Carbonari

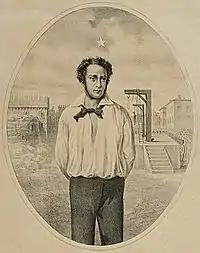
Ciro Menotti, leader of the failed uprising against Austrian dominance in Modena, was executed in 1831.

The Carbonari were beaten but not defeated; they took part in the revolution of July 1830 that supported the liberal policy of King Louis Philippe of France on the wings of victory for the uprising in Paris. The Italian Carbonari took up arms against some states in central and northern Italy, particularly the Papal States and Modena.